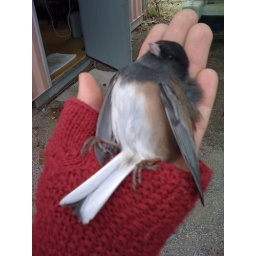
Wendy was working in the living room when this bird met it's fate with. our glass doors.